Logan Creek Patrol Cabin

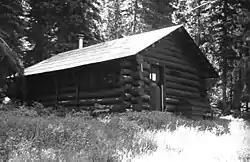

The Logan Creek Patrol Cabin in Glacier National Park is a rustic backcountry log cabin. Built in 1925, the cabin has a single room. It is unusual among Glacier's patrol cabins in lacking a covered porch to offer sheltered firewood storage and protection for the entrance.